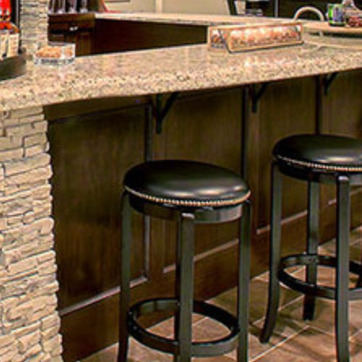
Material: leather